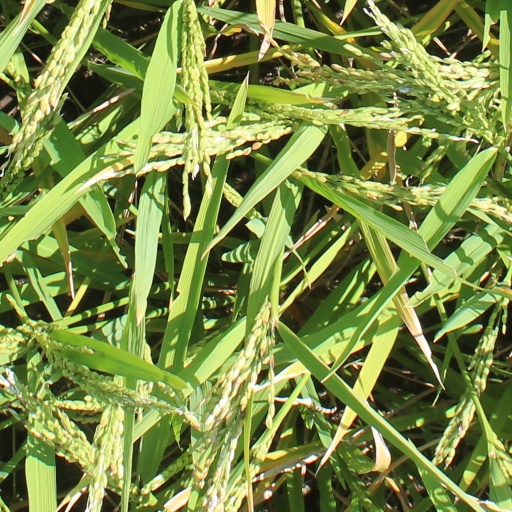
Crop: rice